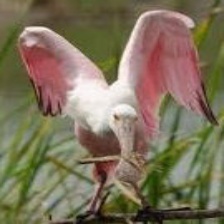
Species: ROSEATE SPOONBILL
Scientific name: PLATALEA AJAJA
ImageNet parent category: spoonbill